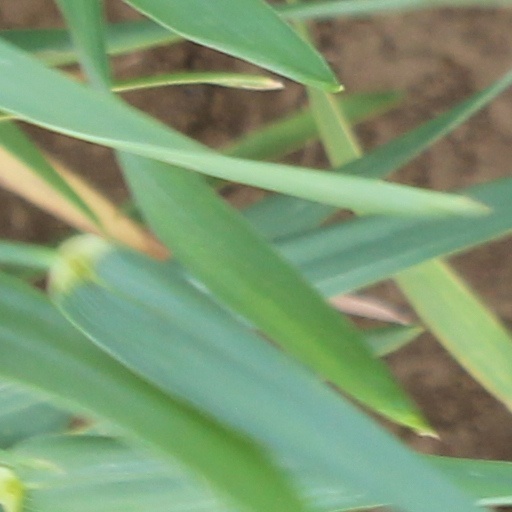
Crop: wheat